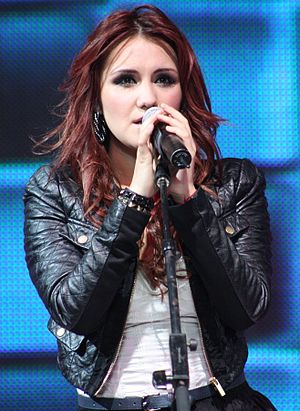
Dulce María
Dulce María Espinosa Saviñón er en mexicansk skuespiller og singer-songwriter. Hun har været en del af mange musikprojekter, mest kendt for deltagelse i popgruppen RBD fra 2004 til 2009, som har oprindelse i den succesfulde telenovela Rebelde og har solgt 57 millioner albums over hele verden. Siden 2009, efter at hun underskrev kontrakt med Universal Music, har Dulce María udgivet to soloalbummer: Extranjera og Sin Fronteras.